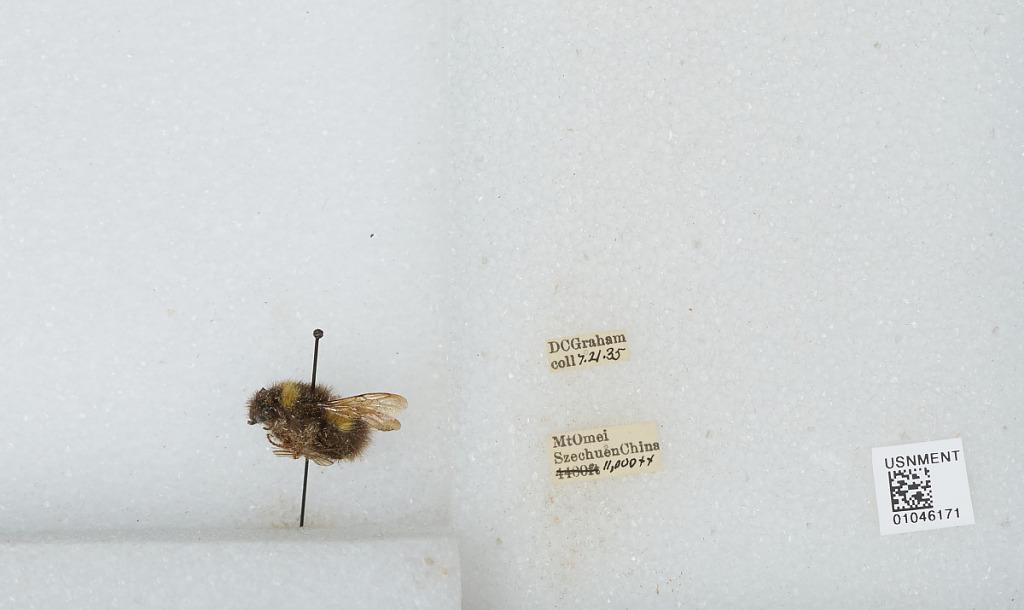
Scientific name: Bombus sp.
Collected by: D. Graham
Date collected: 1935-7-21
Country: China
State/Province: Sichuan
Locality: Mount Emei